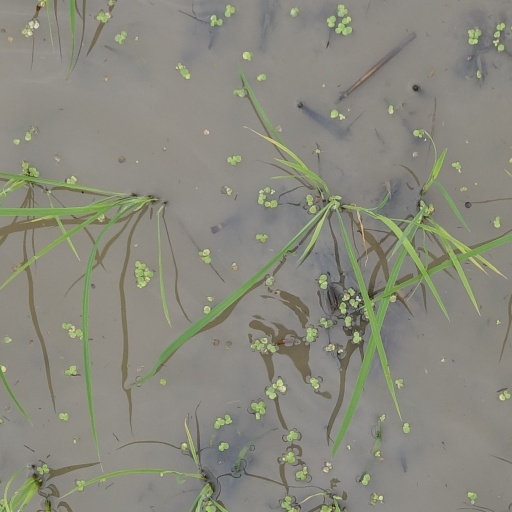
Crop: rice